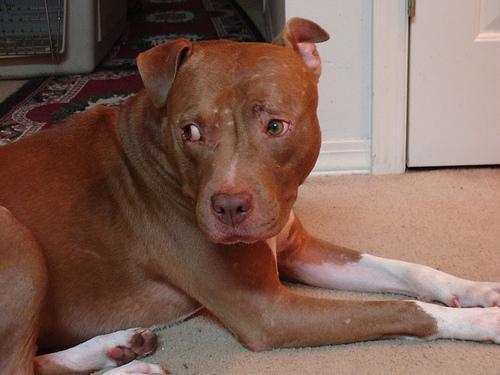
american pit bull terrier